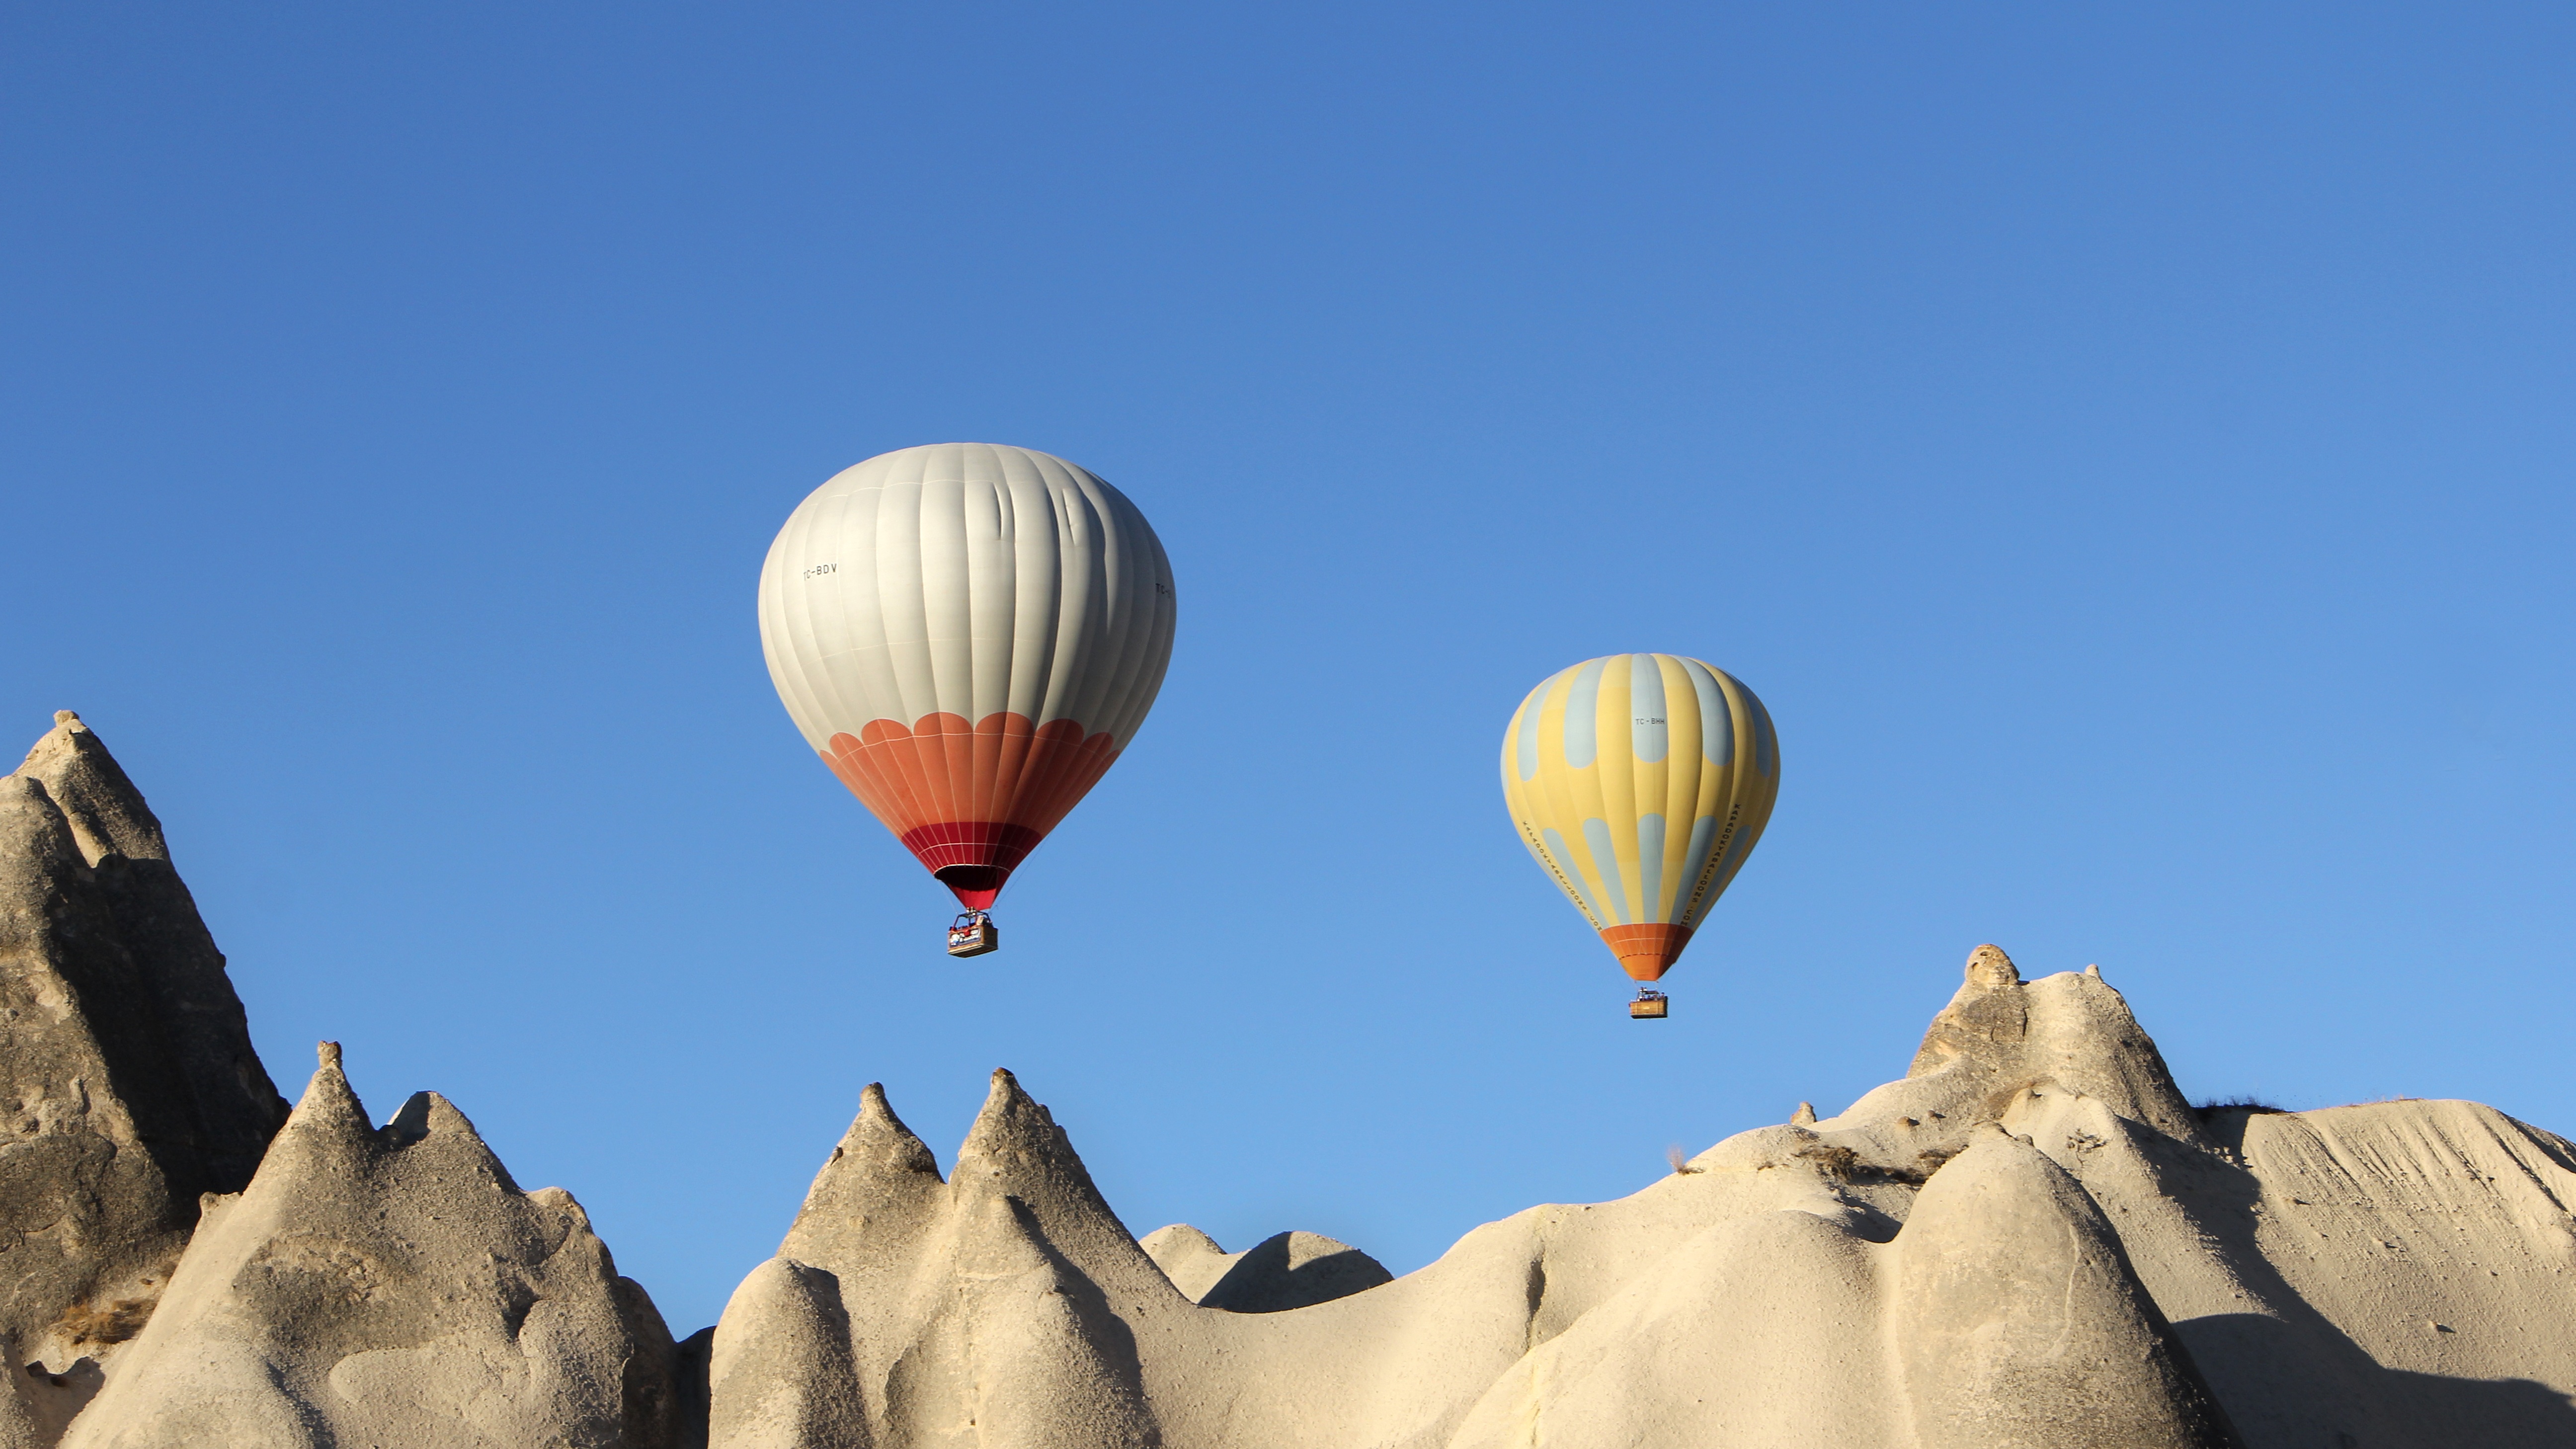
landscape, nature, outdoor, mountain, sky, sunrise, air, morning, balloon, hot air balloon, adventure, valley, fly, travel, aircraft, transportation, transport, vehicle, flight, park, chimney, colorful, tourism, aerial, toy, national, turkey, experience, famous, fairy, spectacular, vacations, ballooning, anatolia, cappadocia, hot air ballooning, recreational, goreme, kapadokya, atmosphere of earth